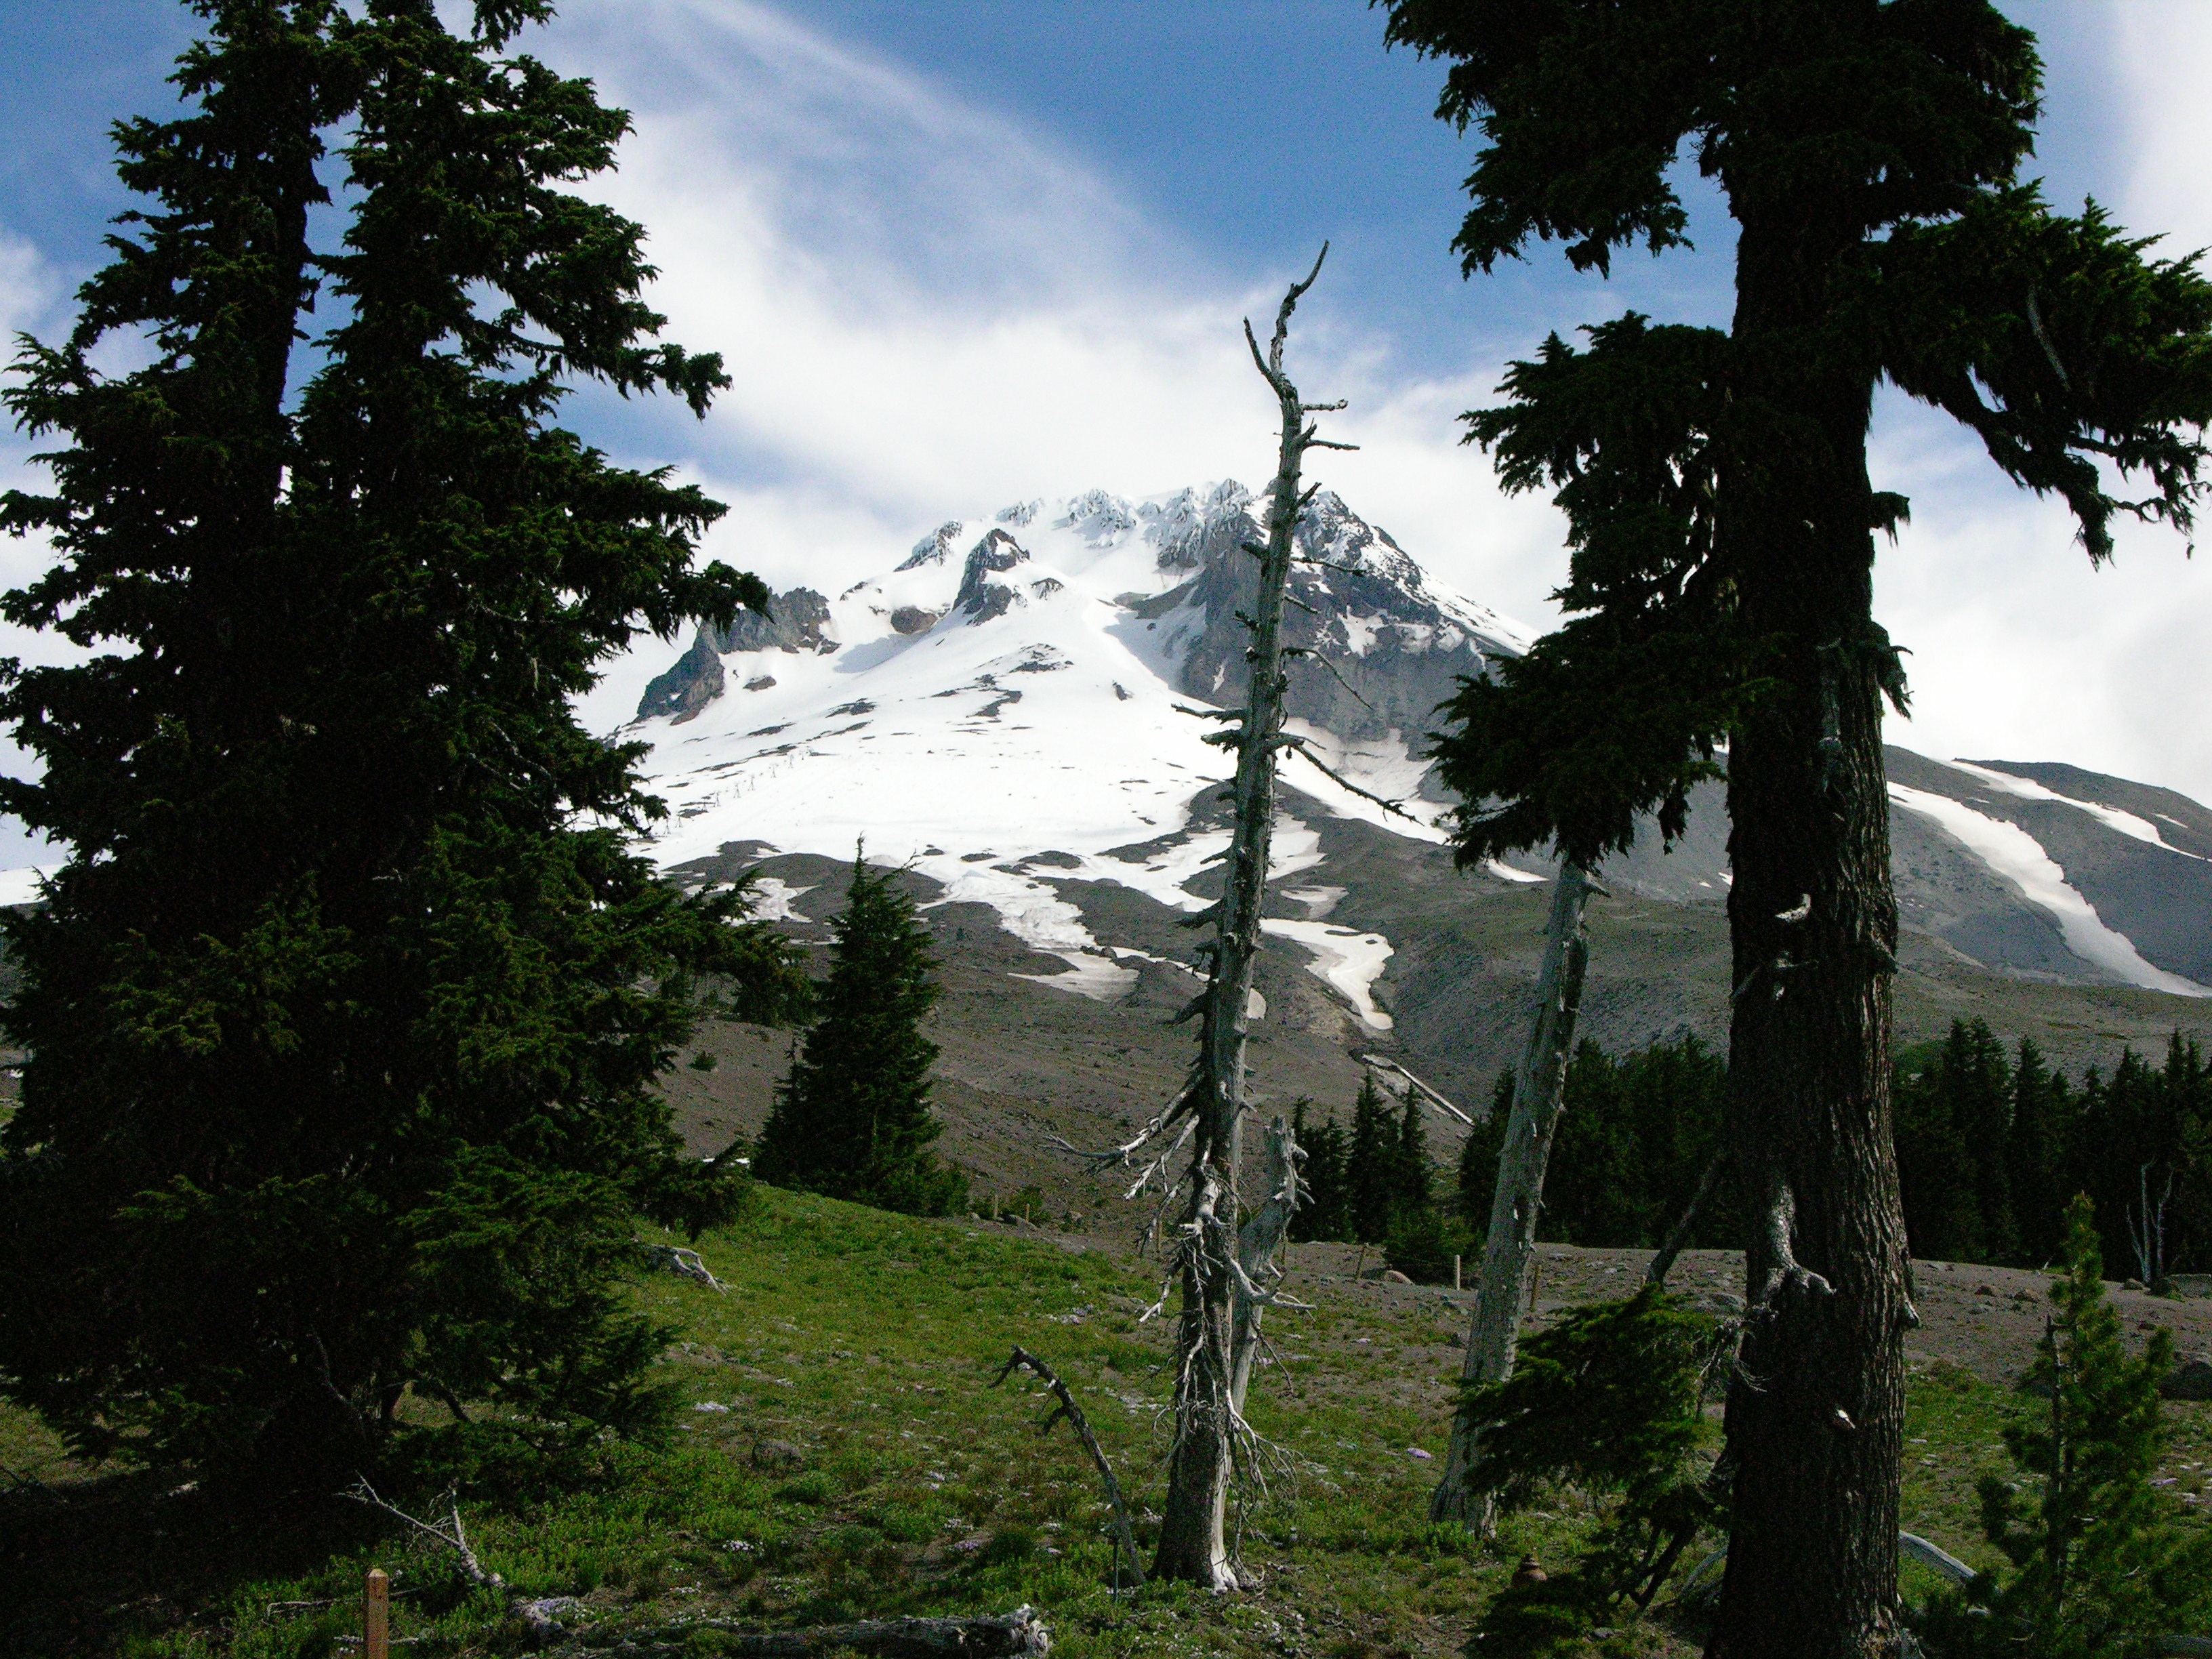
landscape, tree, nature, forest, wilderness, mountain, snow, sky, trail, lake, adventure, peak, valley, mountain range, pine, green, scenic, evergreen, scenery, usa, volcano, blue, national park, ridge, summit, hood, trees, outdoors, northwest, mt, mount, pacific, habitat, ecosystem, oregon, mountain pass, natural environment, geographical feature, woody plant, mountainous landforms, temperate coniferous forest